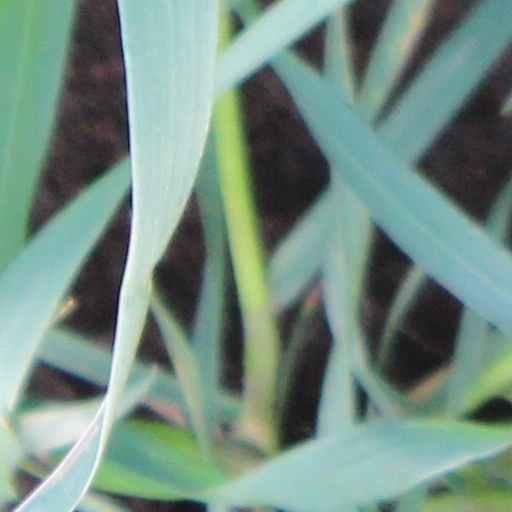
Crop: wheat